Colorado State University Mountain Campus

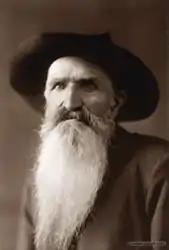
George W. Pingree

In 1867 George W. Pingree traveled up the South Fork of the Poudre River and into the park looking for trees to make suitable railroad ties for the Union Pacific Railroad. In 1868, Pingree established a logging camp in the valley that now bears his name.